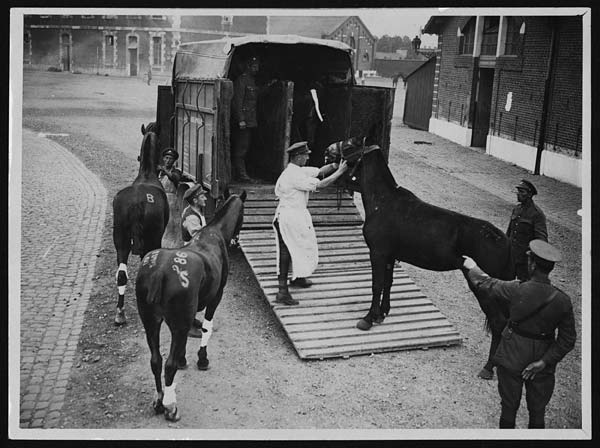
Military men loading three horses onto a truck.